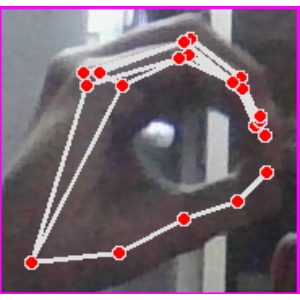
अक्षर: ठ